Steinerberg railway station

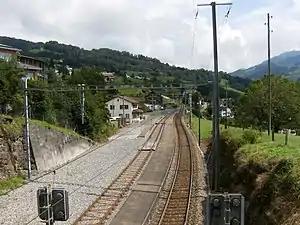
Steinerberg in 2016

Steinerberg railway station is a railway station in Steinerberg, in the Swiss canton of Schwyz. It is an intermediate stop on the standard gauge Pfäffikon–Arth-Goldau line of Südostbahn.